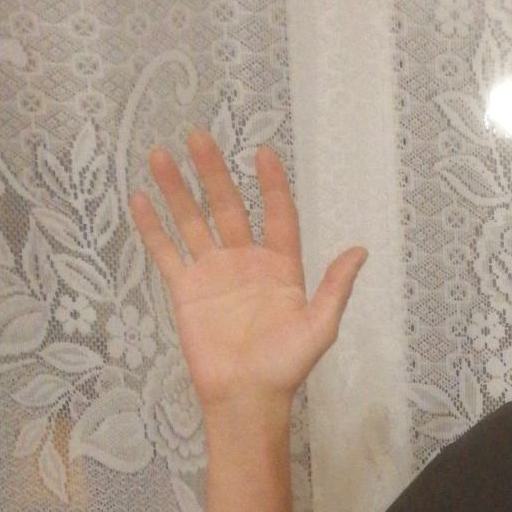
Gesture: palm